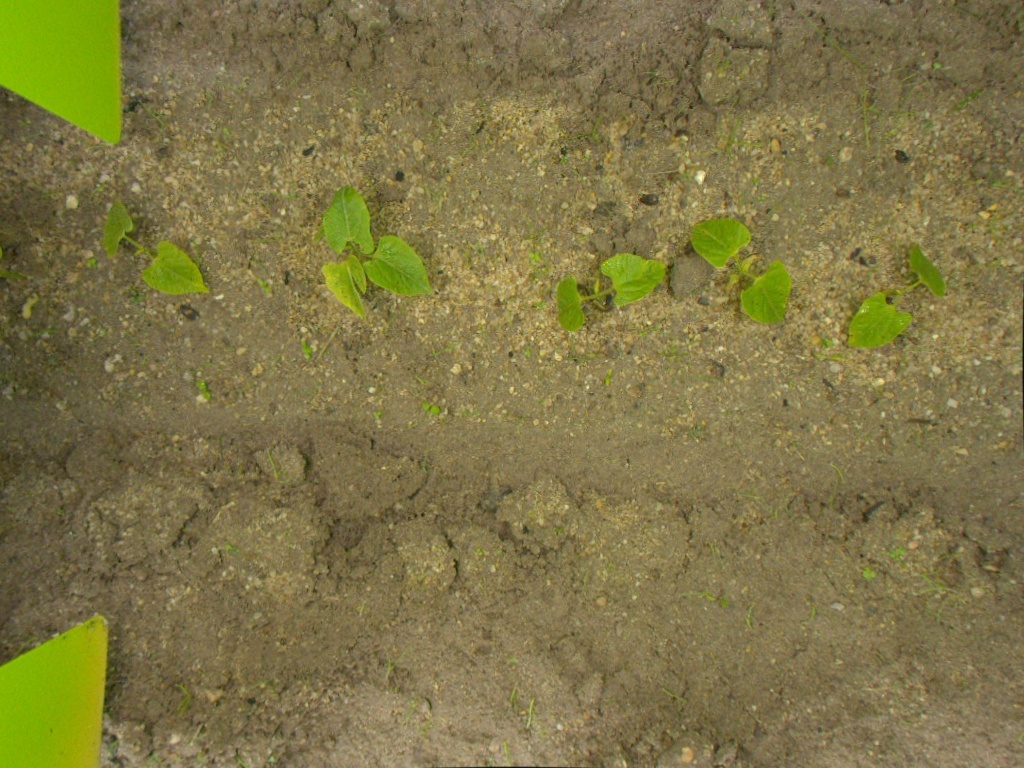
Crop: bean
Objects: bean, bean, bean, bean, bean, bean